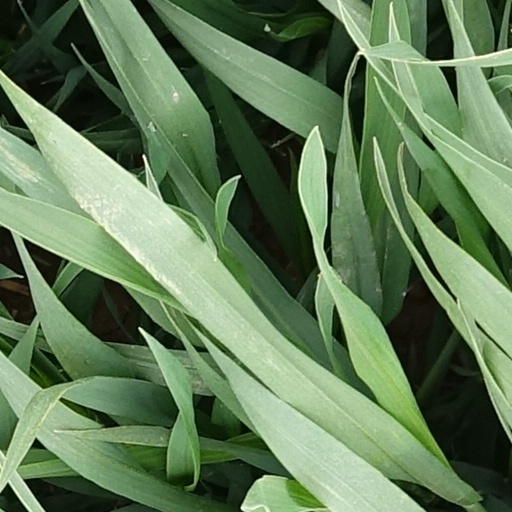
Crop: wheat